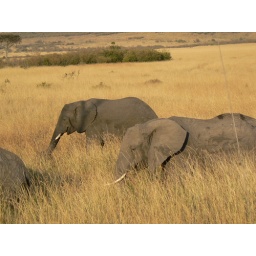
elephant herd in the long grass